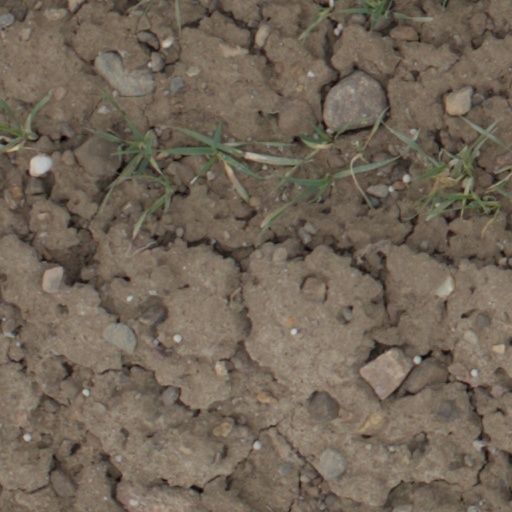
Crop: wheat